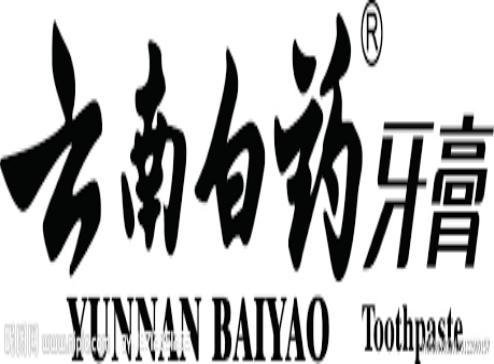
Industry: Medical